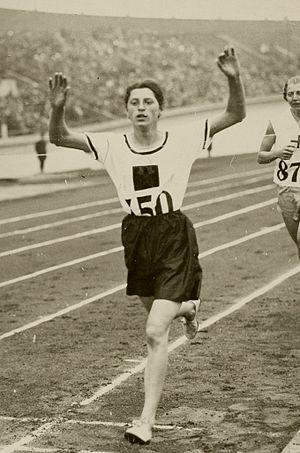
Marie Dollinger, née le 28 octobre 1910 à Langenzenn et décédée le 10 août 1994 à Nuremberg, était une athlète allemande. Elle a été mariée avec l'athlète Friedrich Hendrix.